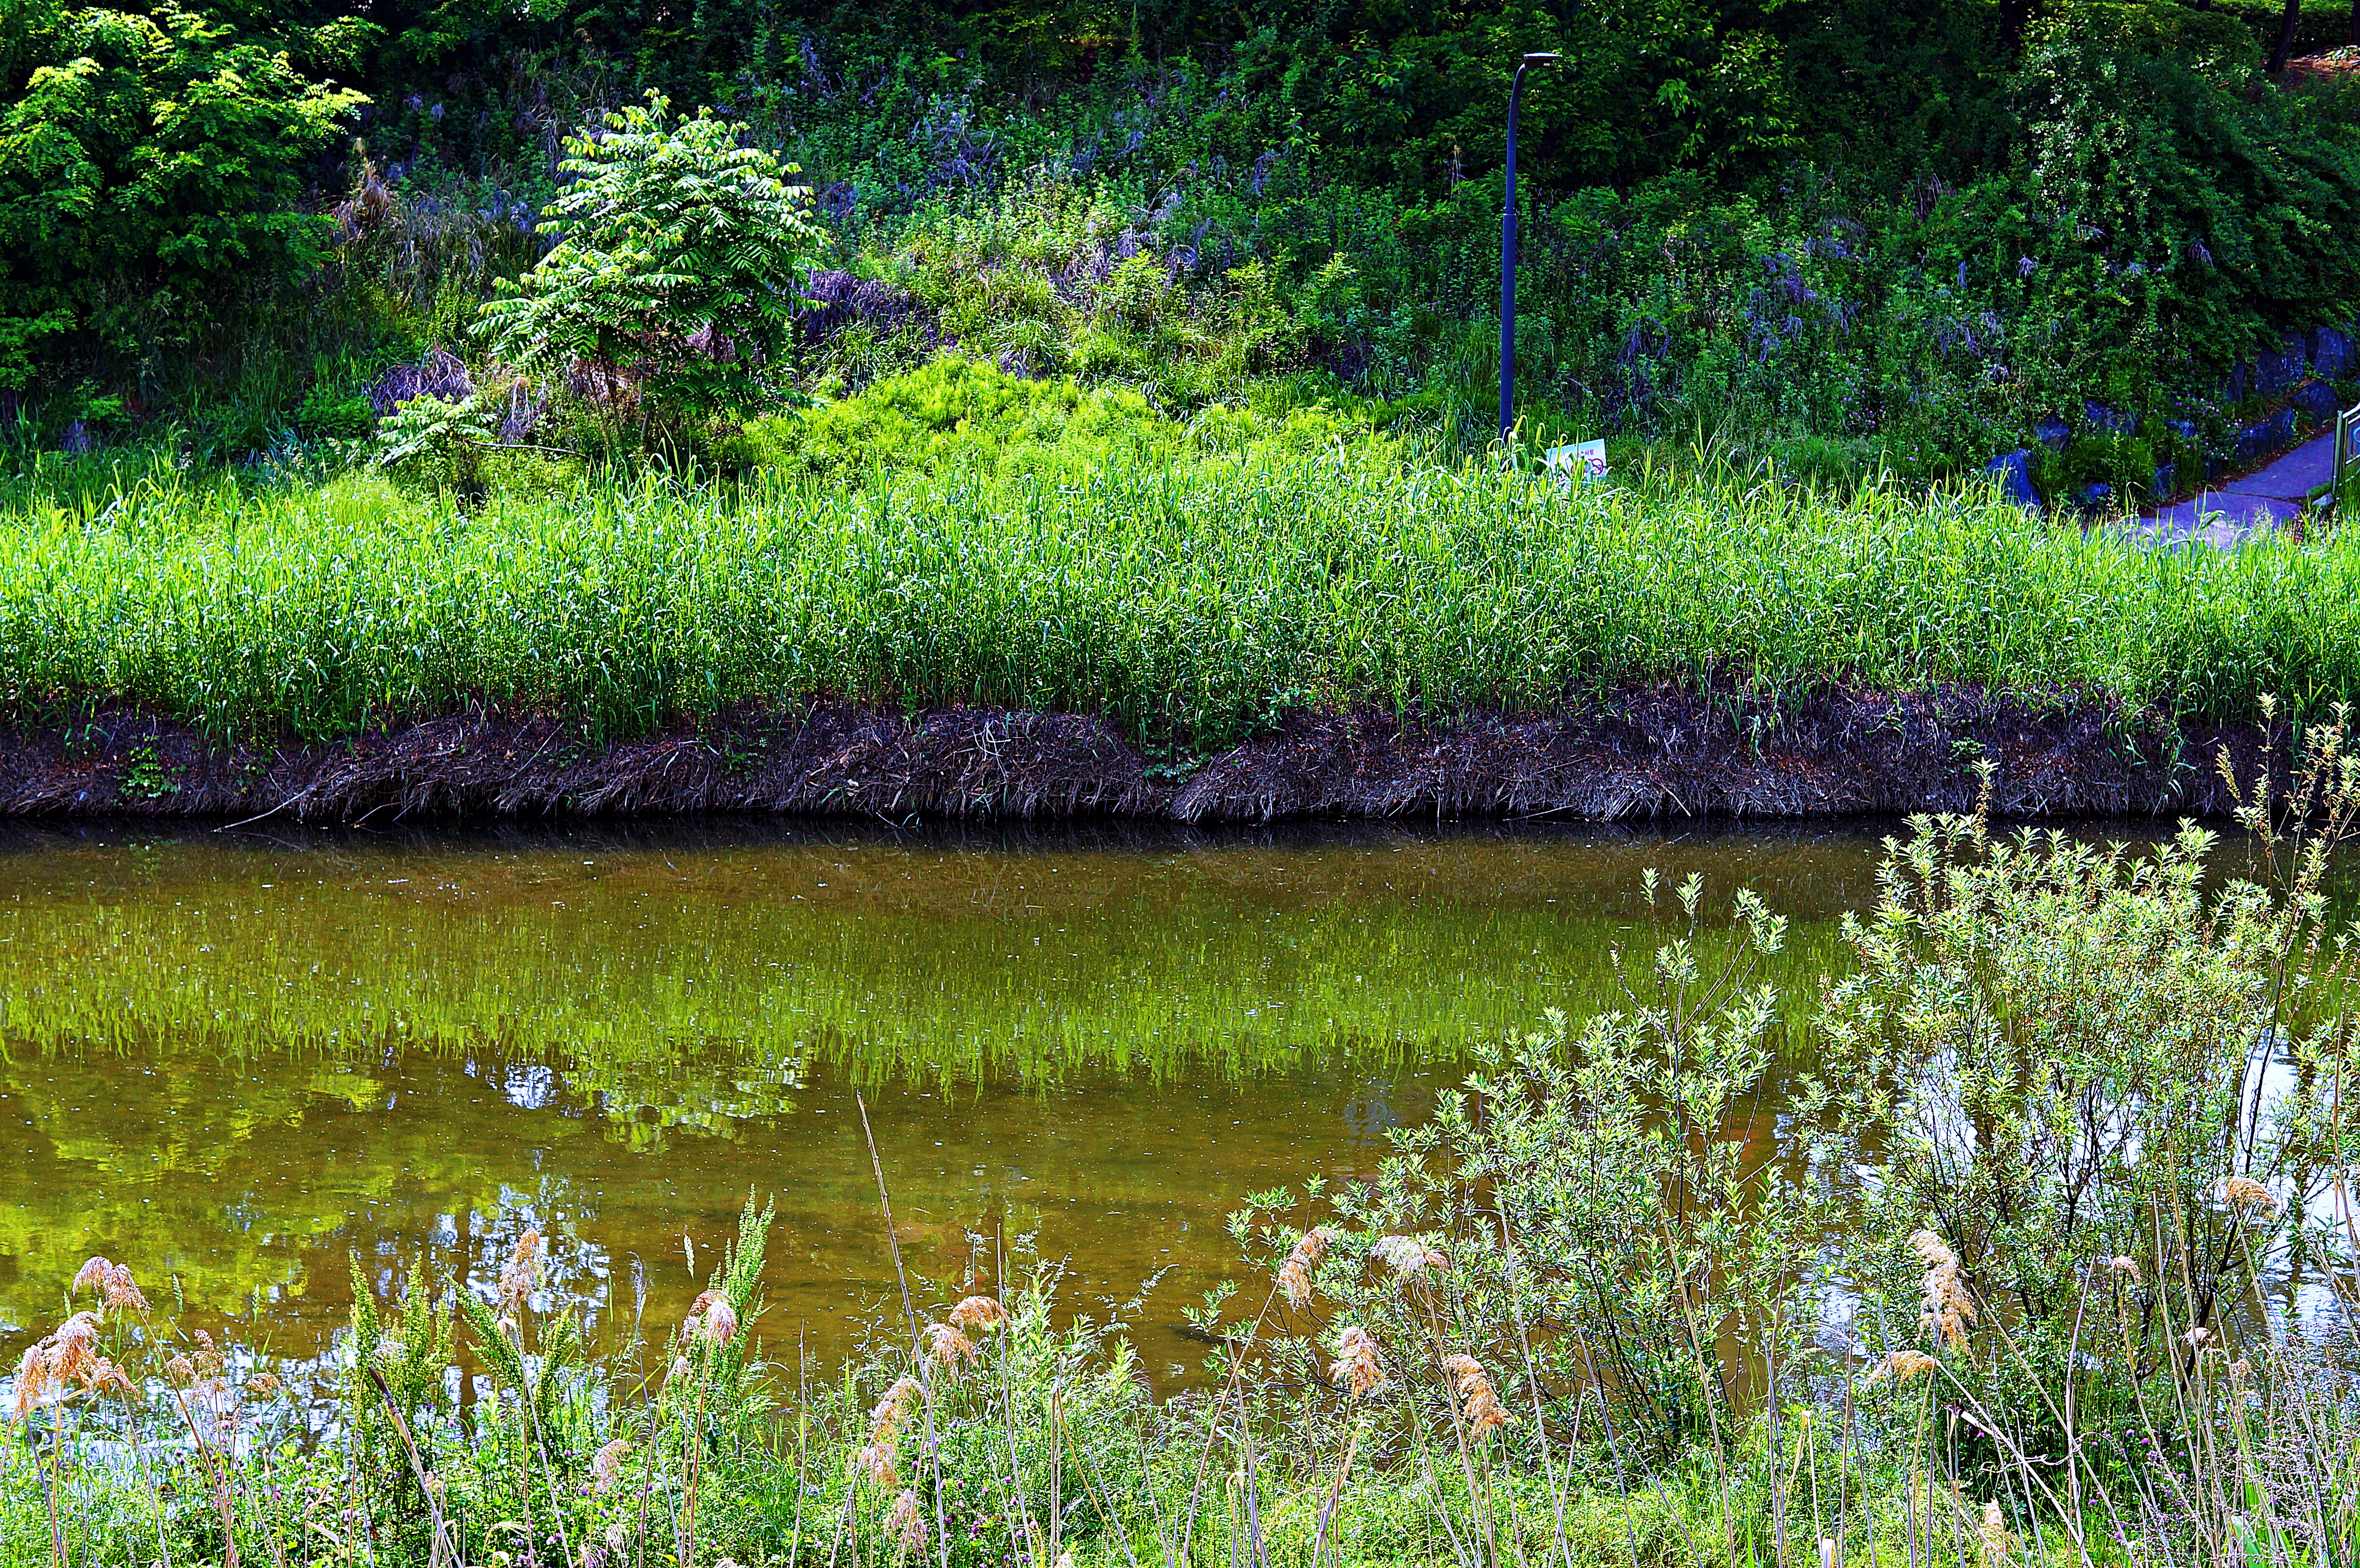
Wild Korea, river, brook, nature, natural landscape, vegetation, water, nature reserve, green, natural environment, grass, pond, Freshwater marsh, bank, reflection, plant, wetland, grass family, plant community, biome, fen, botany, marsh, tree, watercourse, wildlife, lake, riparian forest, shrub, landscape, meadow, groundcover, grassland, flower, garden, wildflower, forest, bog, lacustrine plain, aquatic plant, riparian zone, water lily